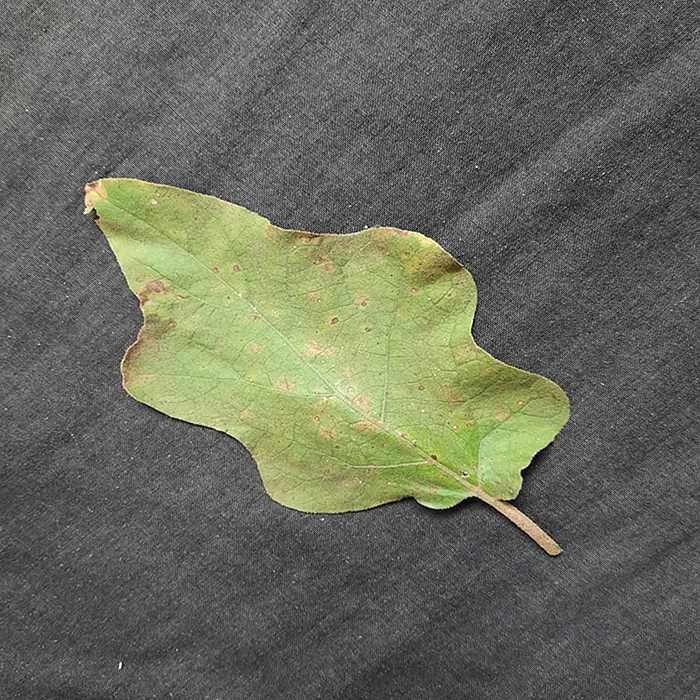
Plant: Eggplant
Label: Eggplant Cercopora leaf spot